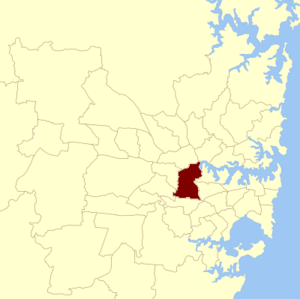
Auburn est une circonscription électorale de l'État de Nouvelle-Galles du Sud située à l'intérieur de Sydney. Les habitants élisent un député à l'assemblée législative de Nouvelles Galles du Sud. Ce député est Barbara Perry du Parti travailliste australien. Elle est membre de l'actuel gouvernement de Nouvelle-Galles du Sud.